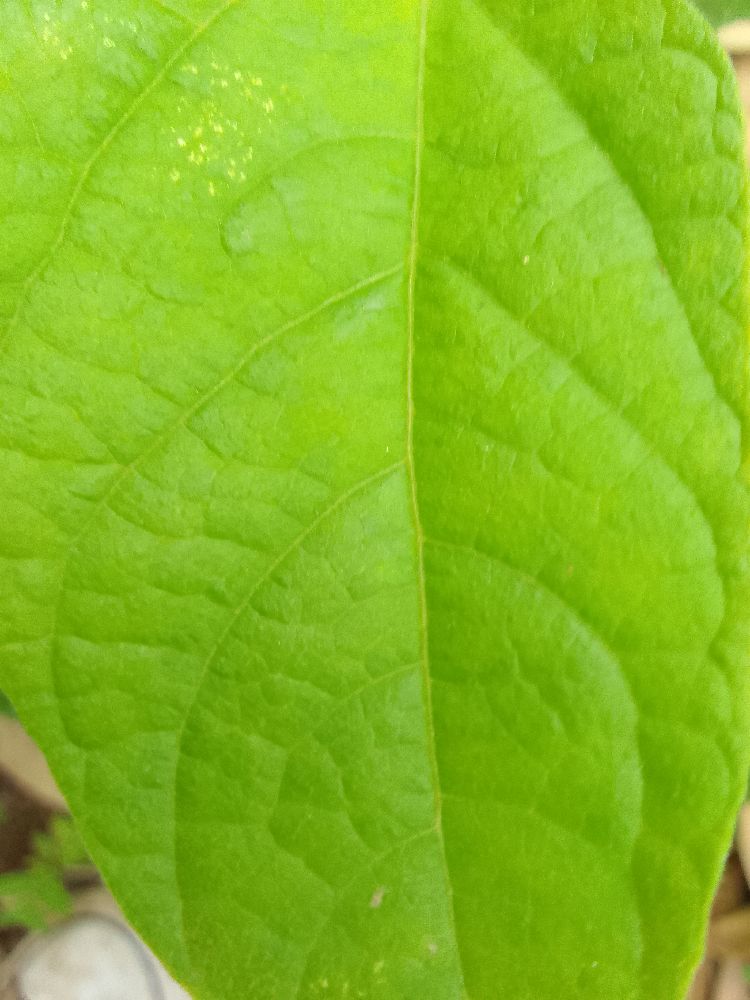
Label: healthy